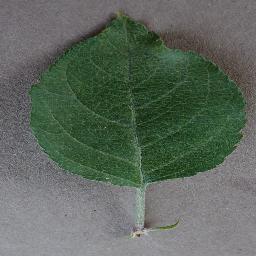
Label: Apple___healthy